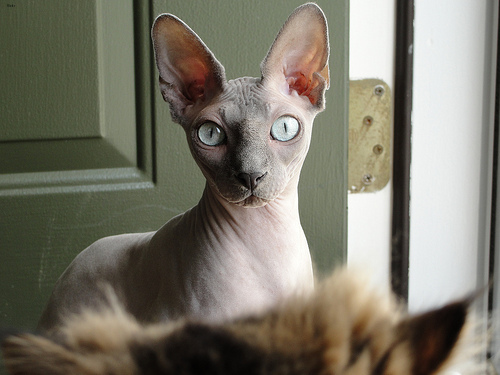
Animal: cat
Breed: Sphynx